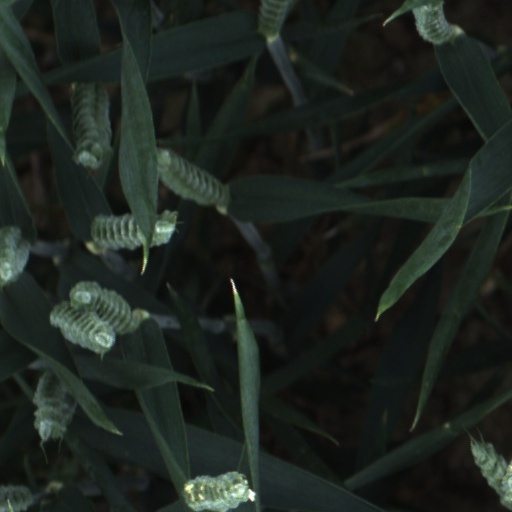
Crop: wheat